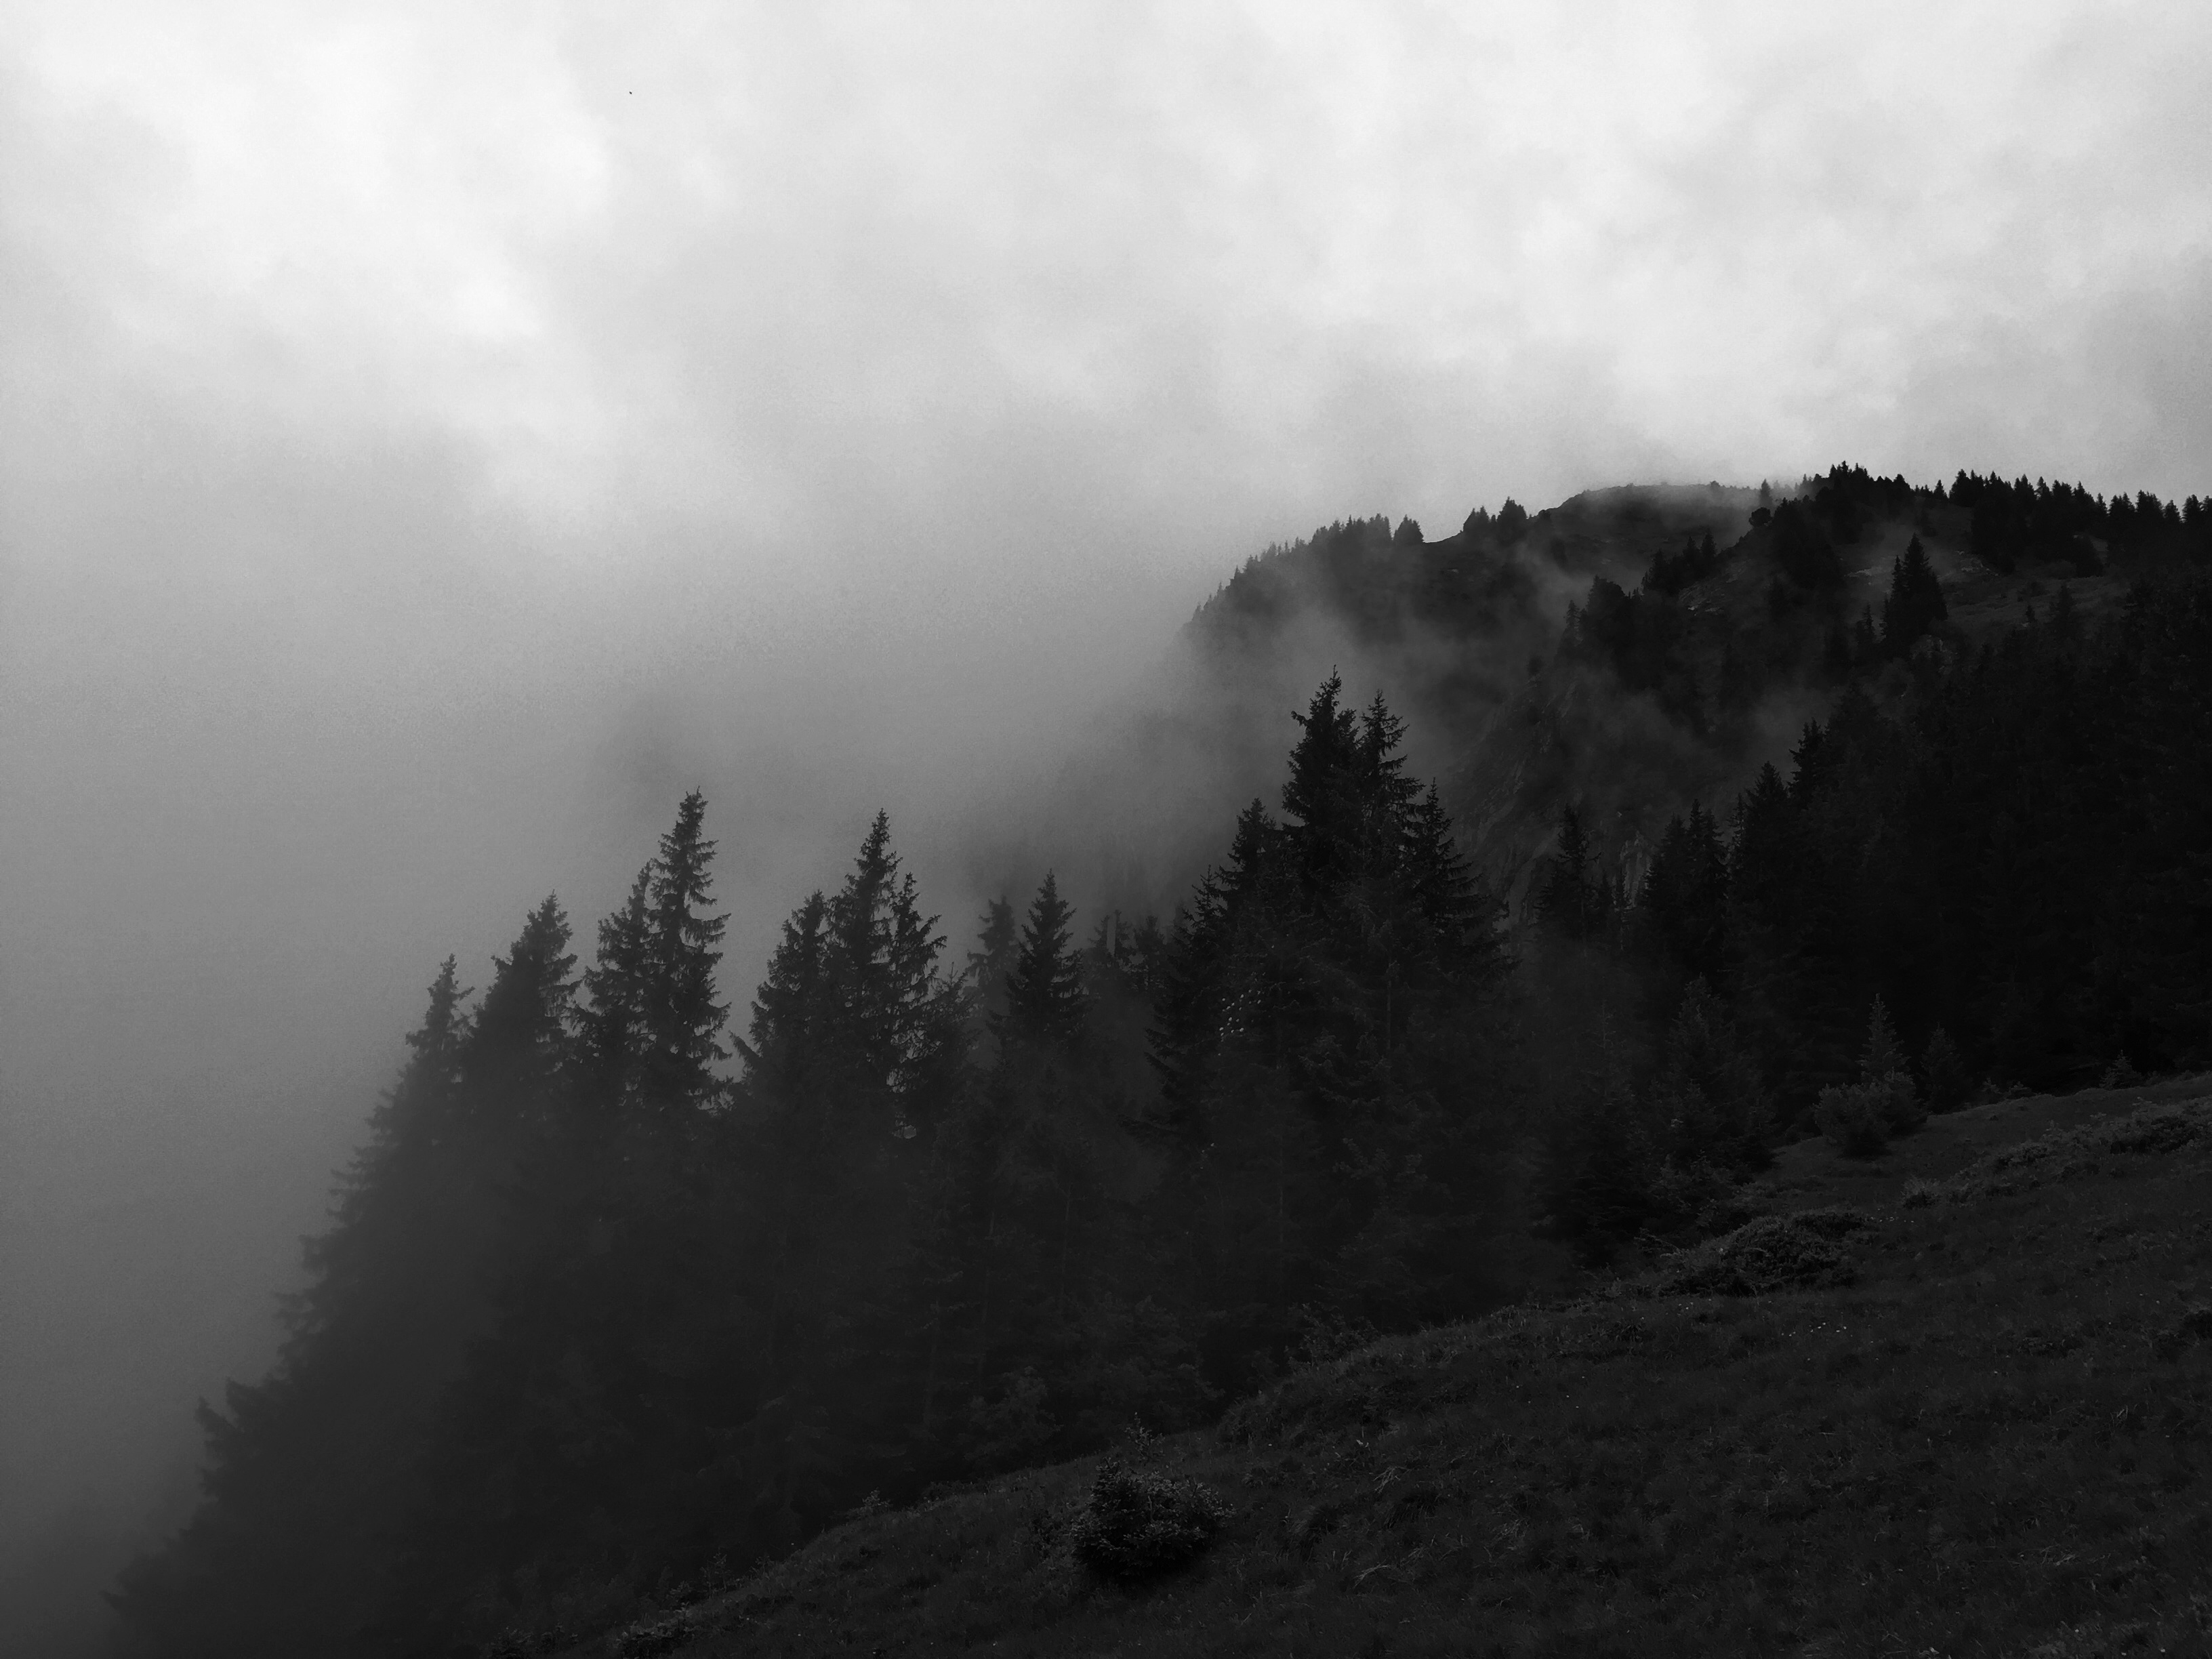
landscape, tree, nature, forest, wilderness, mountain, snow, cloud, black and white, sky, fog, mist, sunlight, morning, hill, dawn, mountain range, weather, darkness, monochrome, ridge, monochrome photography, geographical feature, atmospheric phenomenon, mountainous landforms